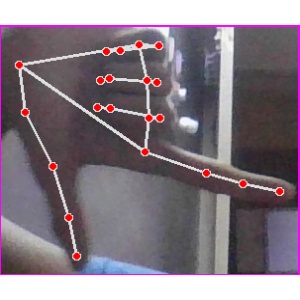
अक्षर: ख